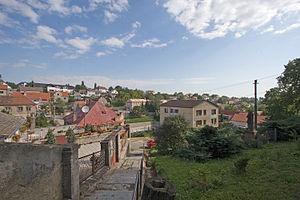
Kosoř est une commune du district de Prague-Ouest, dans la région de Bohême-Centrale, en République tchèque. Sa population s'élevait à 897 habitants en 2020.